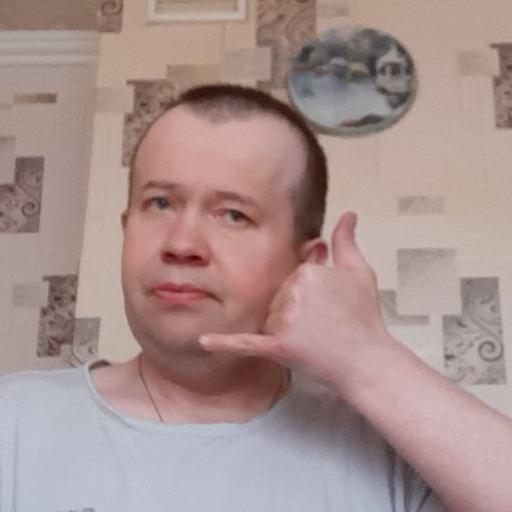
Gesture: call